Haima 7X

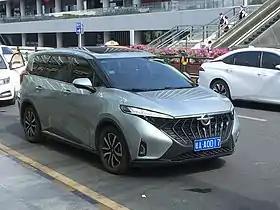
Haima 7X

The Haima 7X is a 7-seat multi-purpose vehicle (MPV) produced by Chinese automaker Haima Automobile since 2020.